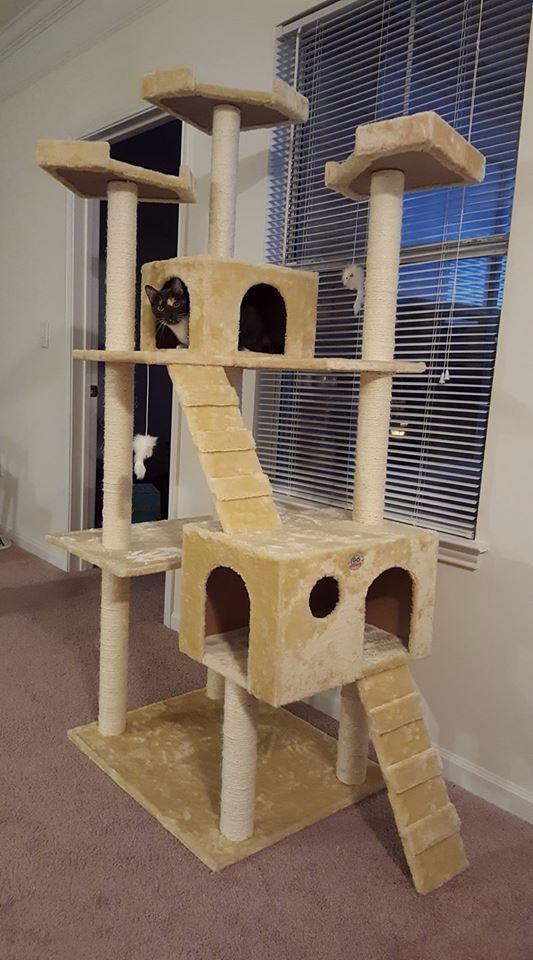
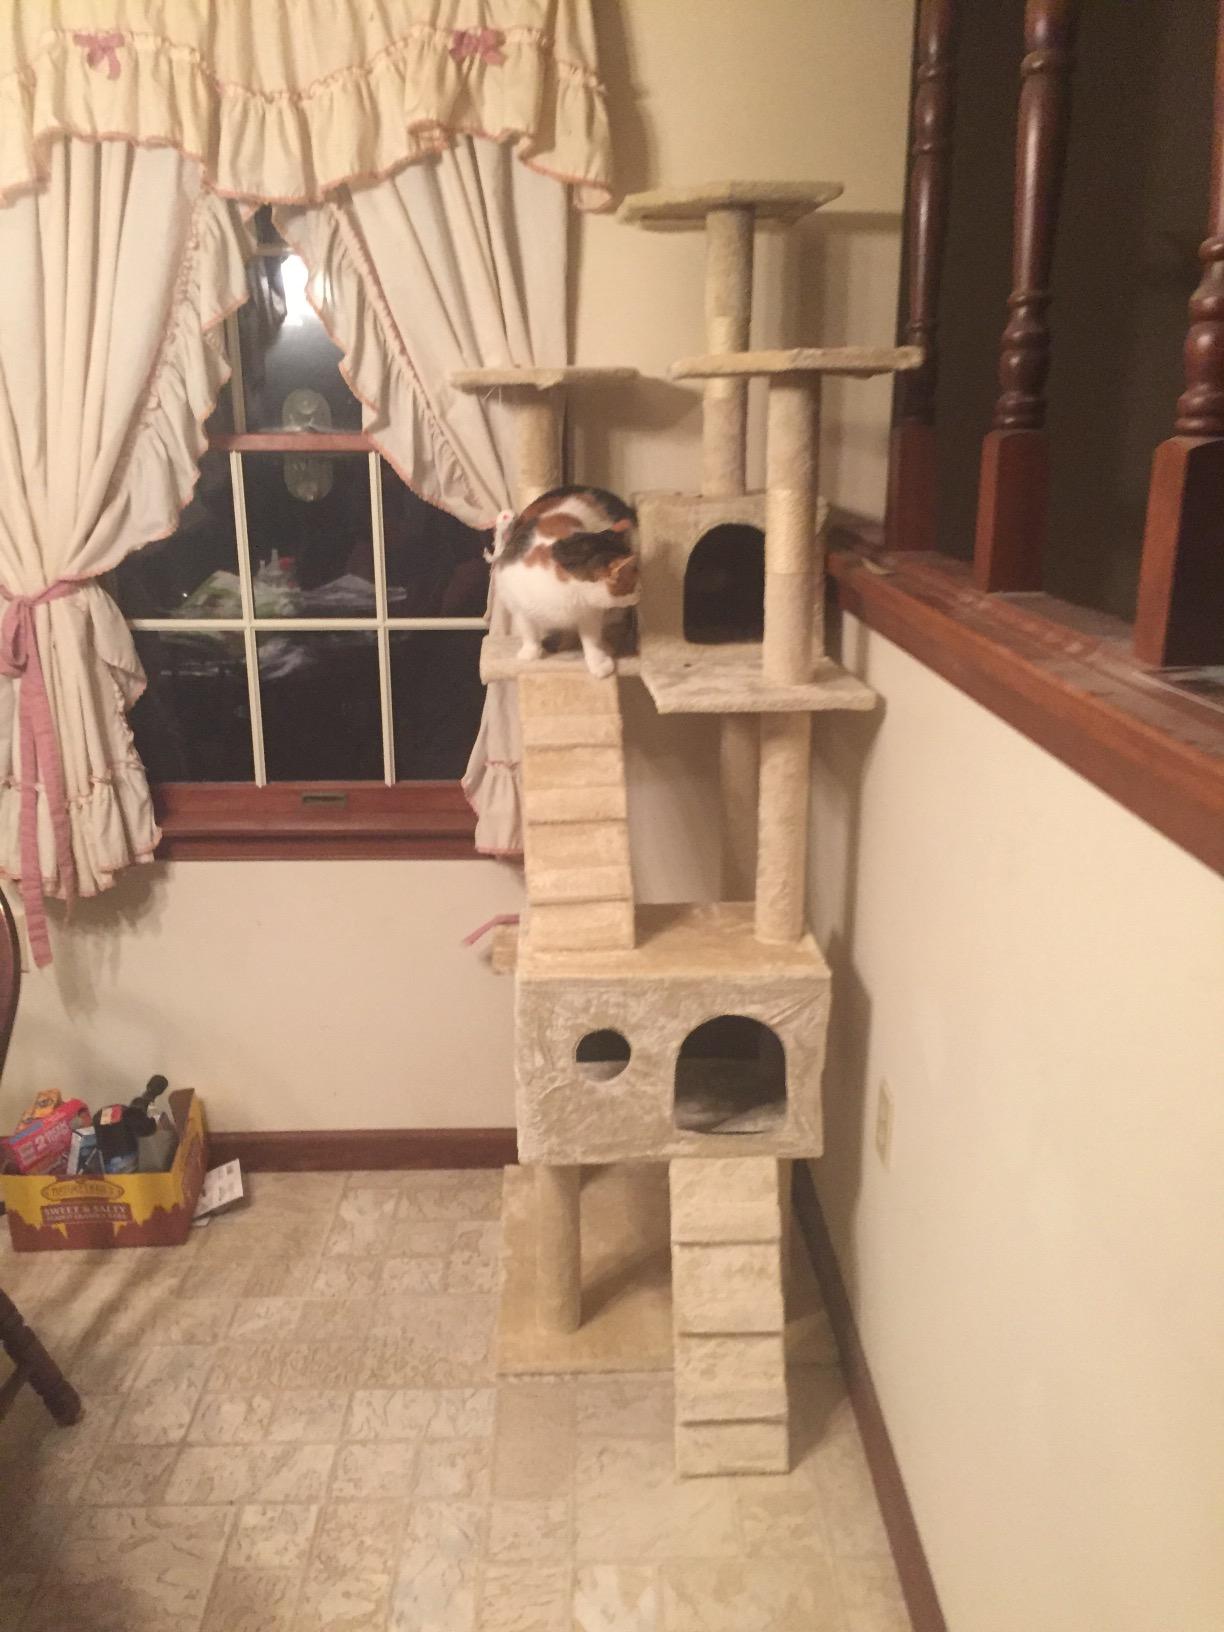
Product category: items_cat tree
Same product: yes